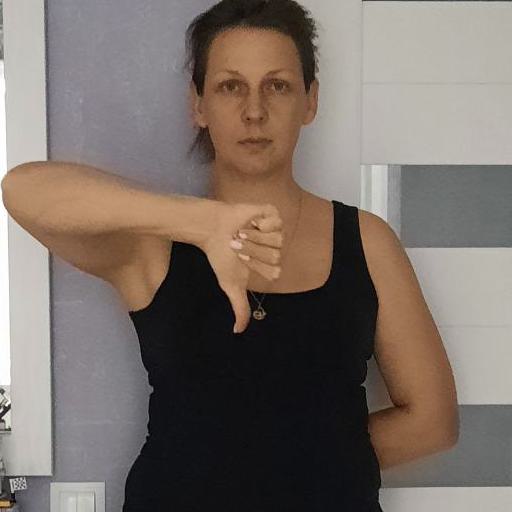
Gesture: dislike